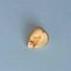
Maize quality: Bad